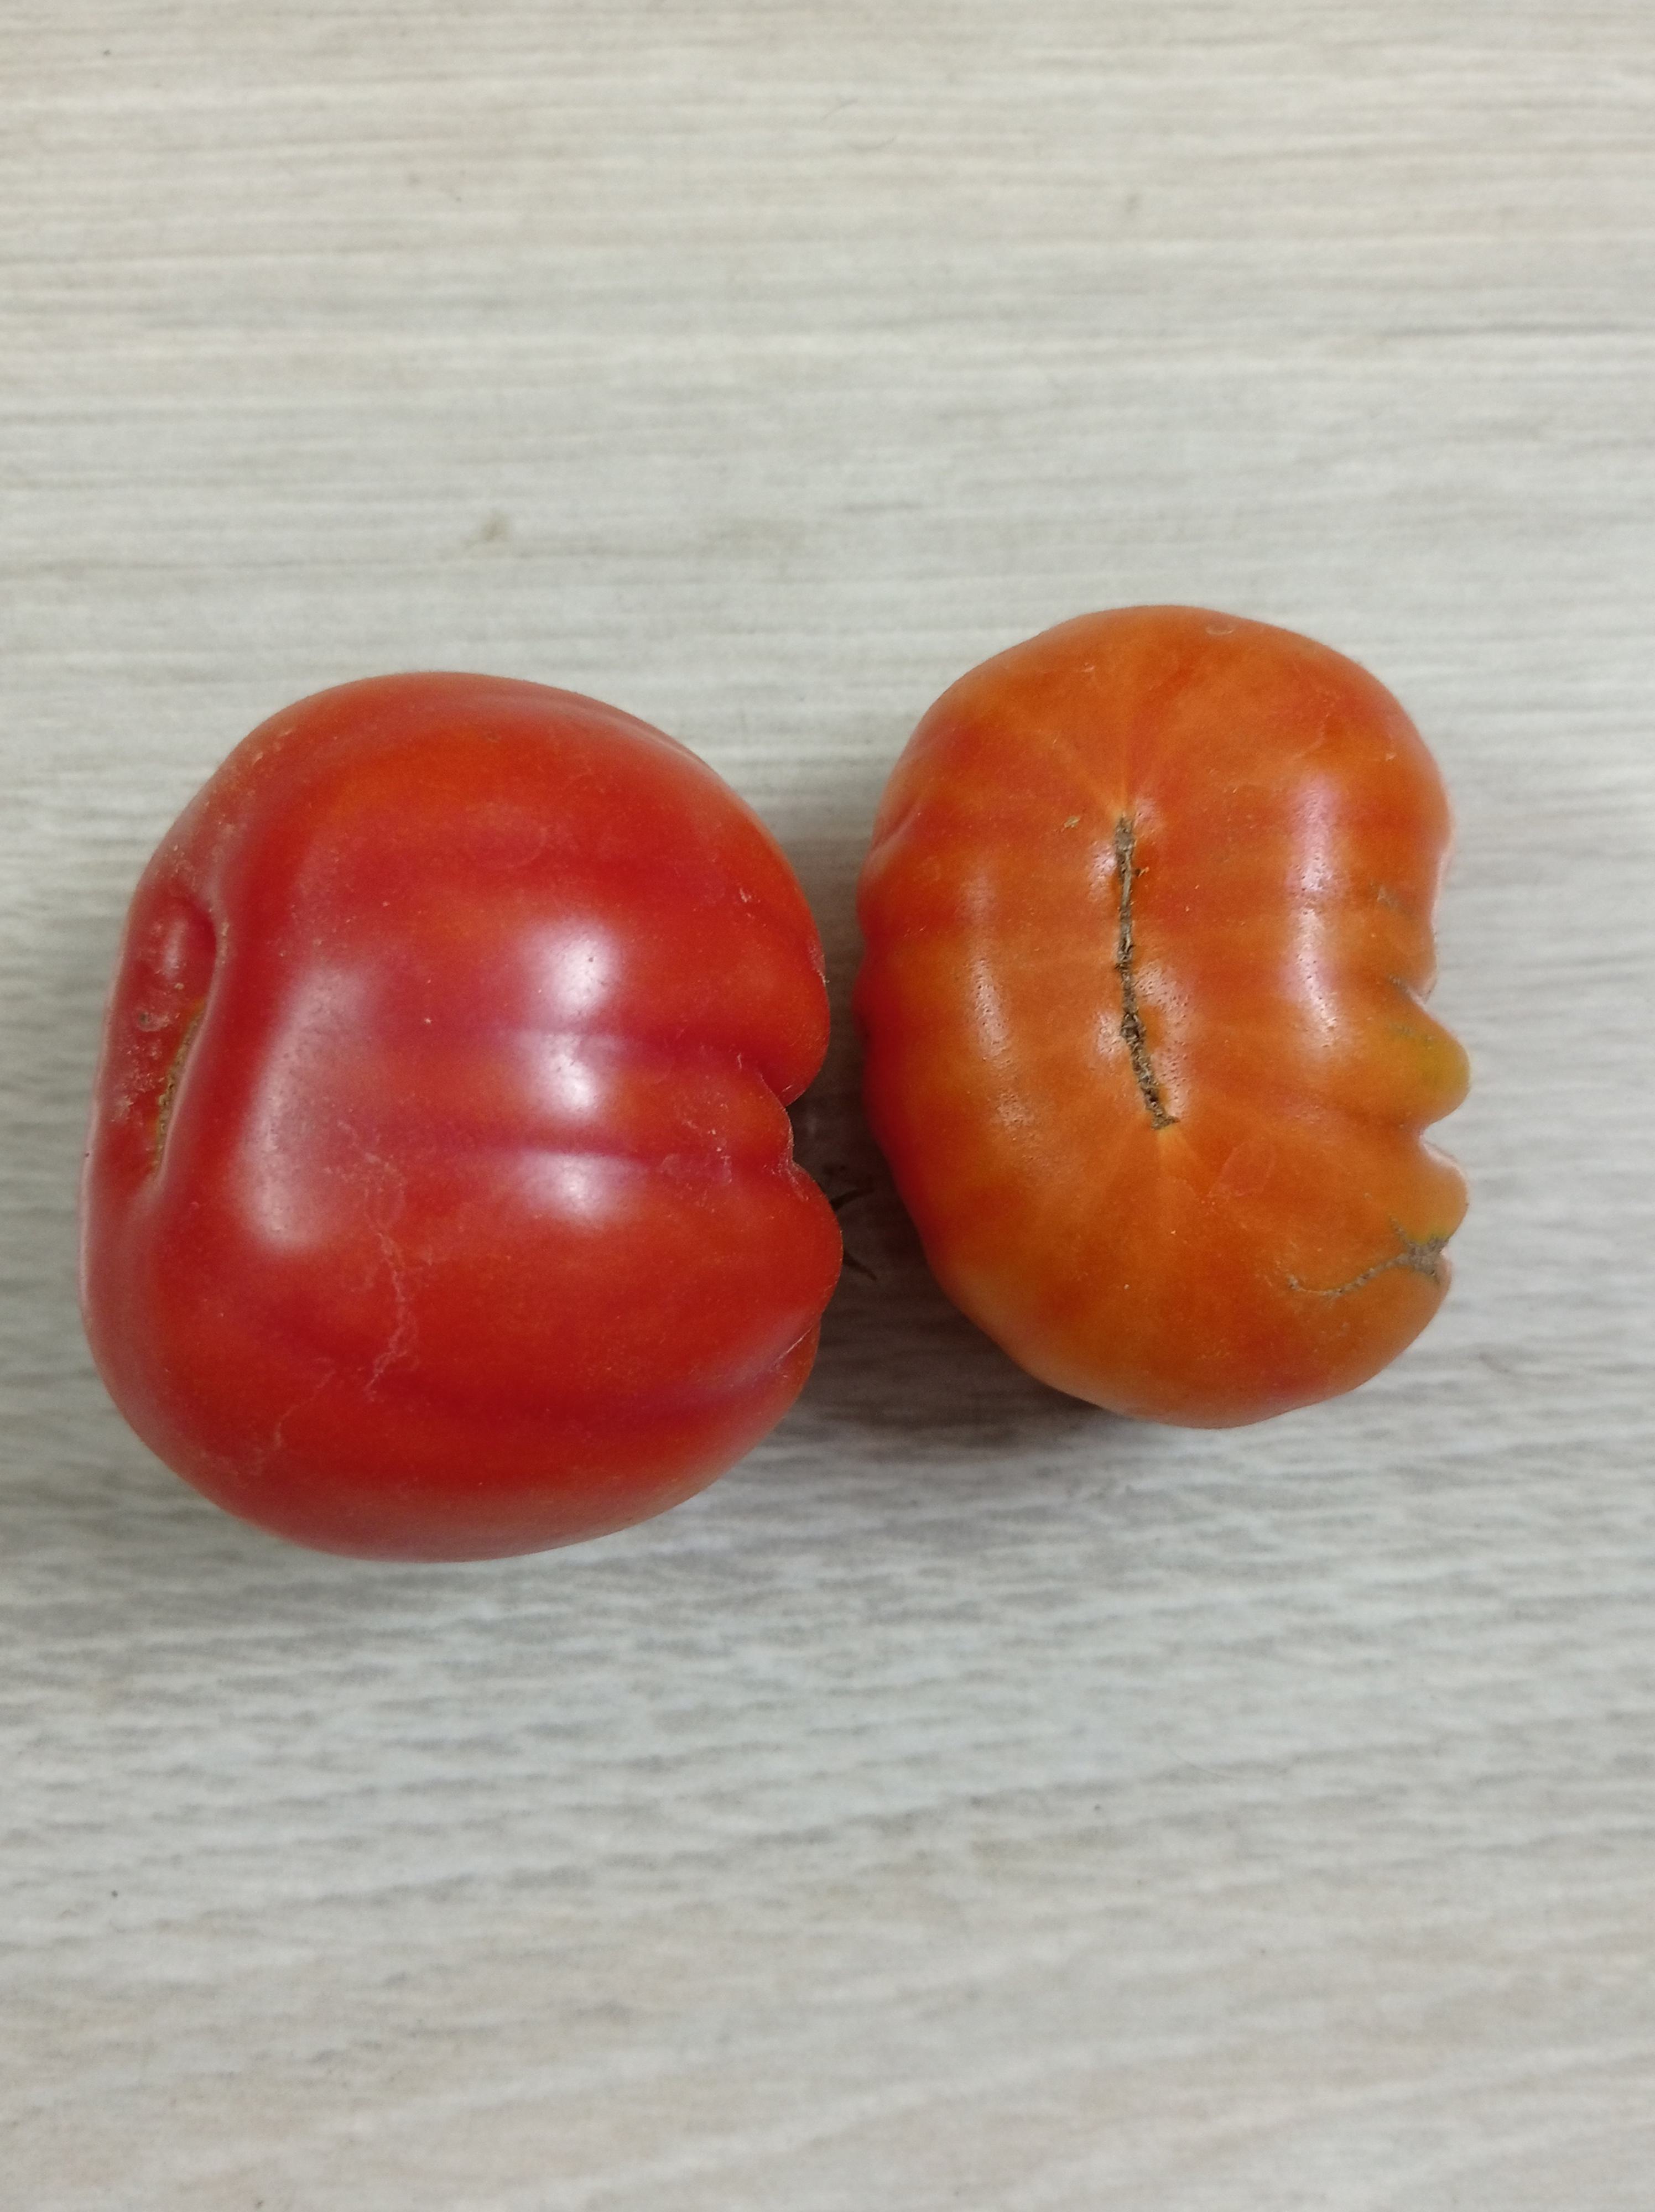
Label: Fresh